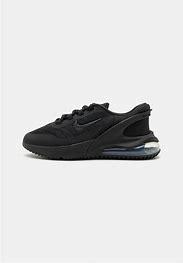
Brand: Nike
Model: Air Max 270 Go